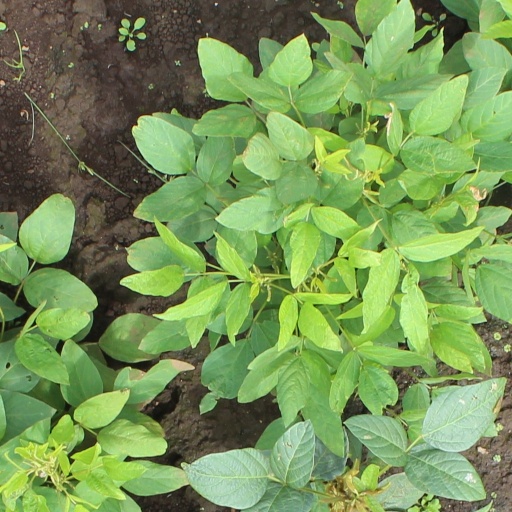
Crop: soybean